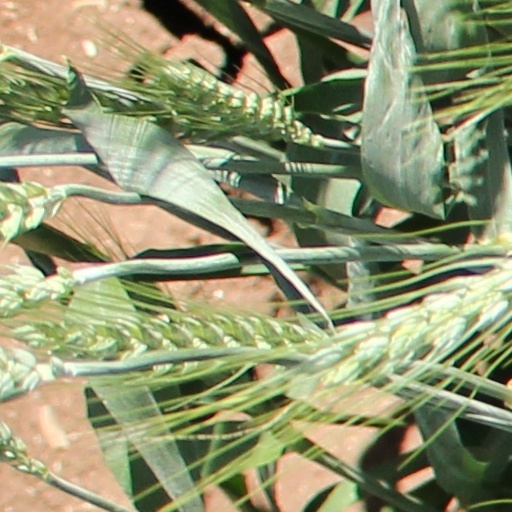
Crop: wheat